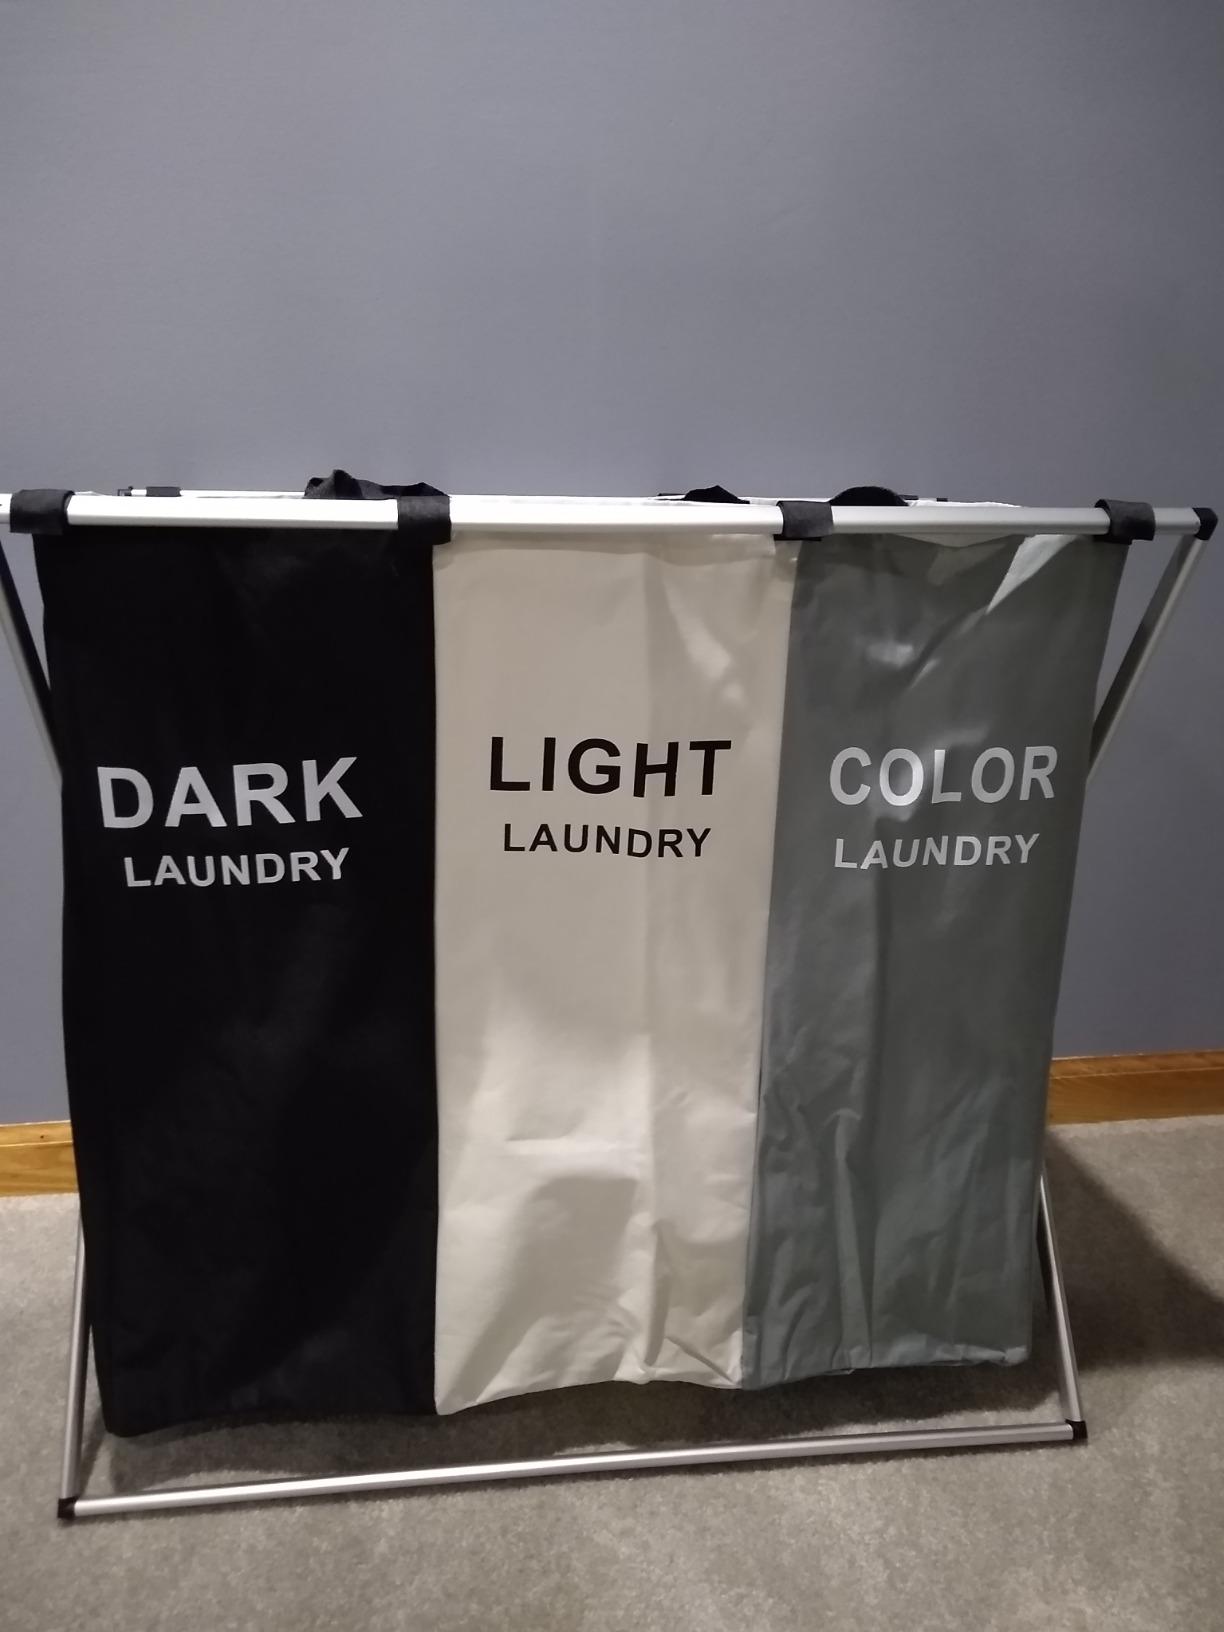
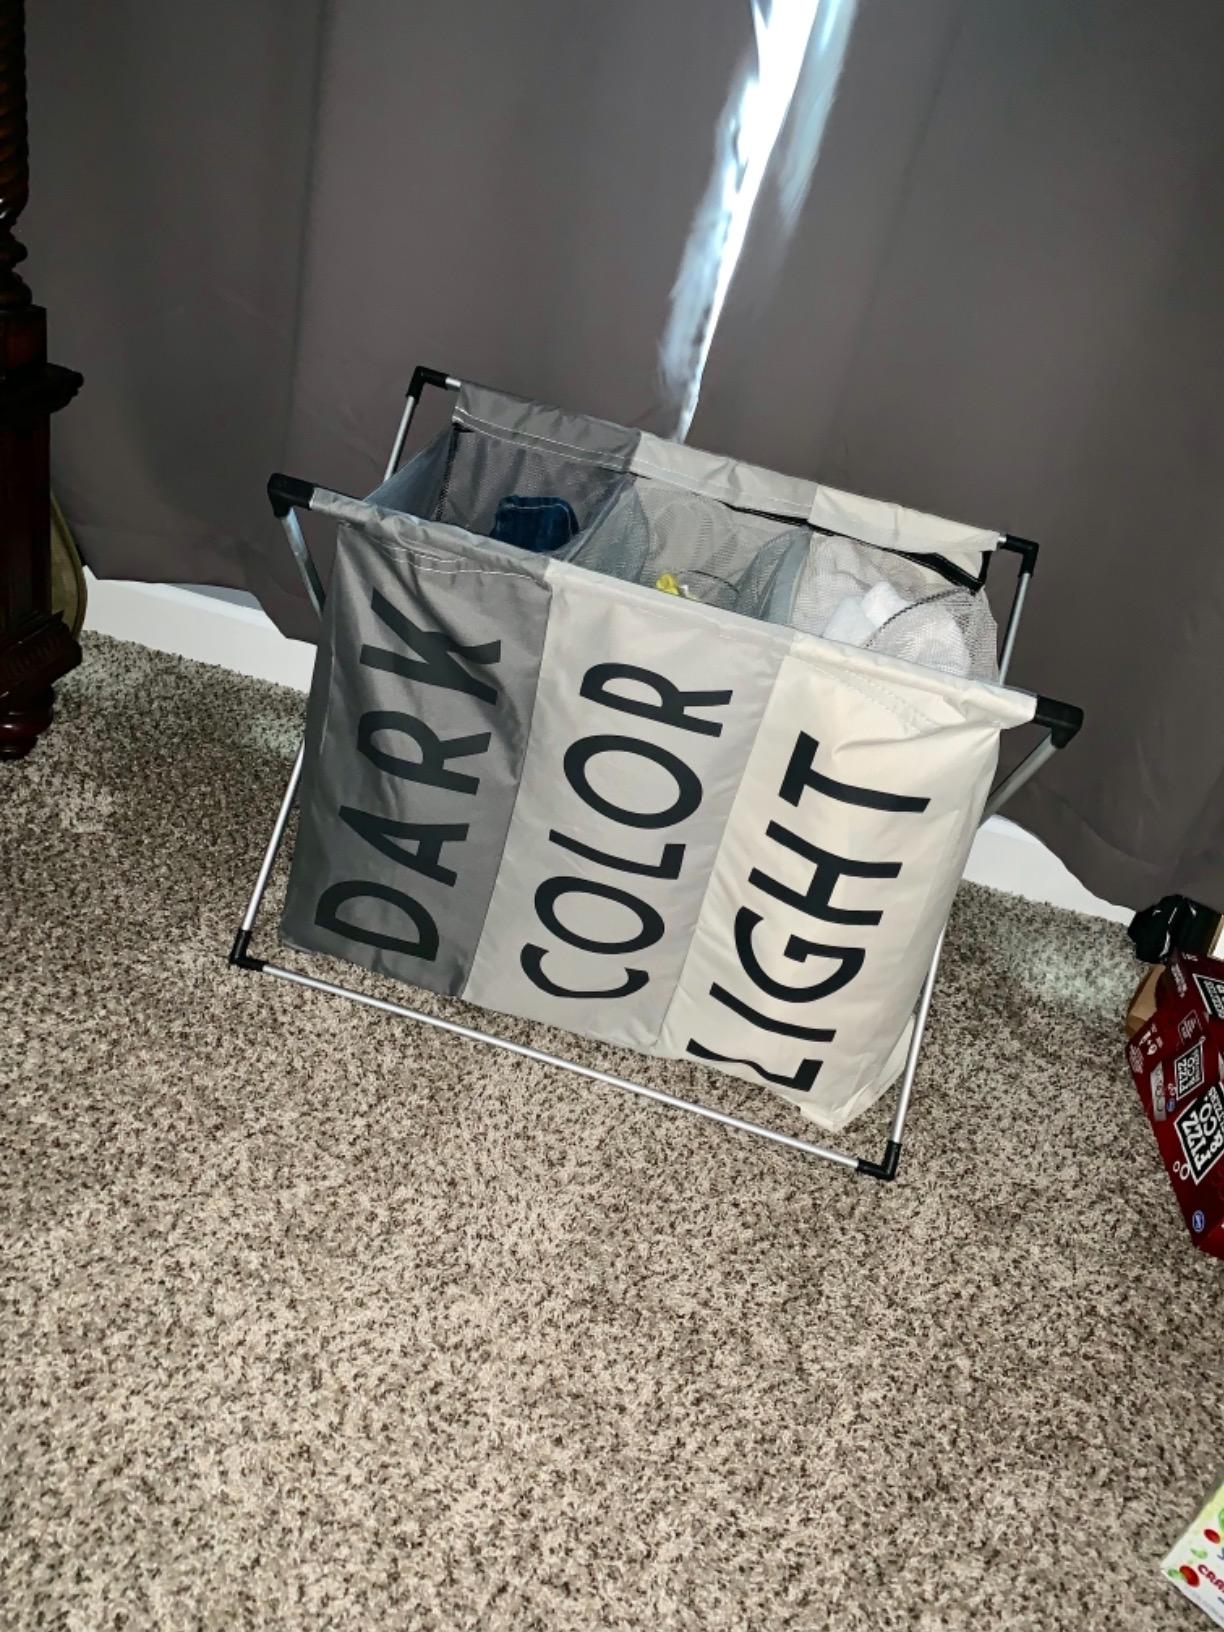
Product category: items_hamper
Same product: no